Bostancı railway station

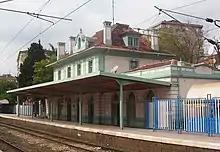
Bostancı station in 2005.

Bostancı station was originally built by the Ottoman government, as part of a railway from Kadıköy to İzmit, and was opened on 22 September 1872. The station, along with the railway, was sold to the Ottoman Anatolian Railway (CFOA) which operated the railway until 1924. In 1909, the CFOA began frequent train service from Haydarpaşa and Pendik, stopping at Bostancı station, which was expanded and rebuilt in 1910. Frequent service to Bostancı promoted development in the area. Many houses with large gardens were built around the station for Constantinople's wealthy residents, who used the train service to commute into the city. In 1912-1913, a ferry pier was built, just south of the station.